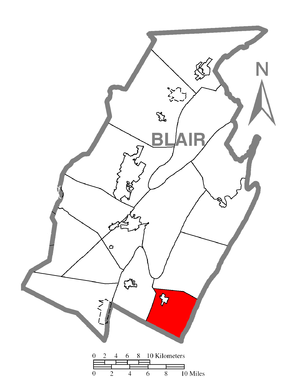
North Woodbury Township est un township, situé dans le comté de Blair, en Pennsylvanie, aux États-Unis. En 2010, il comptait une population de 2 644 habitants.